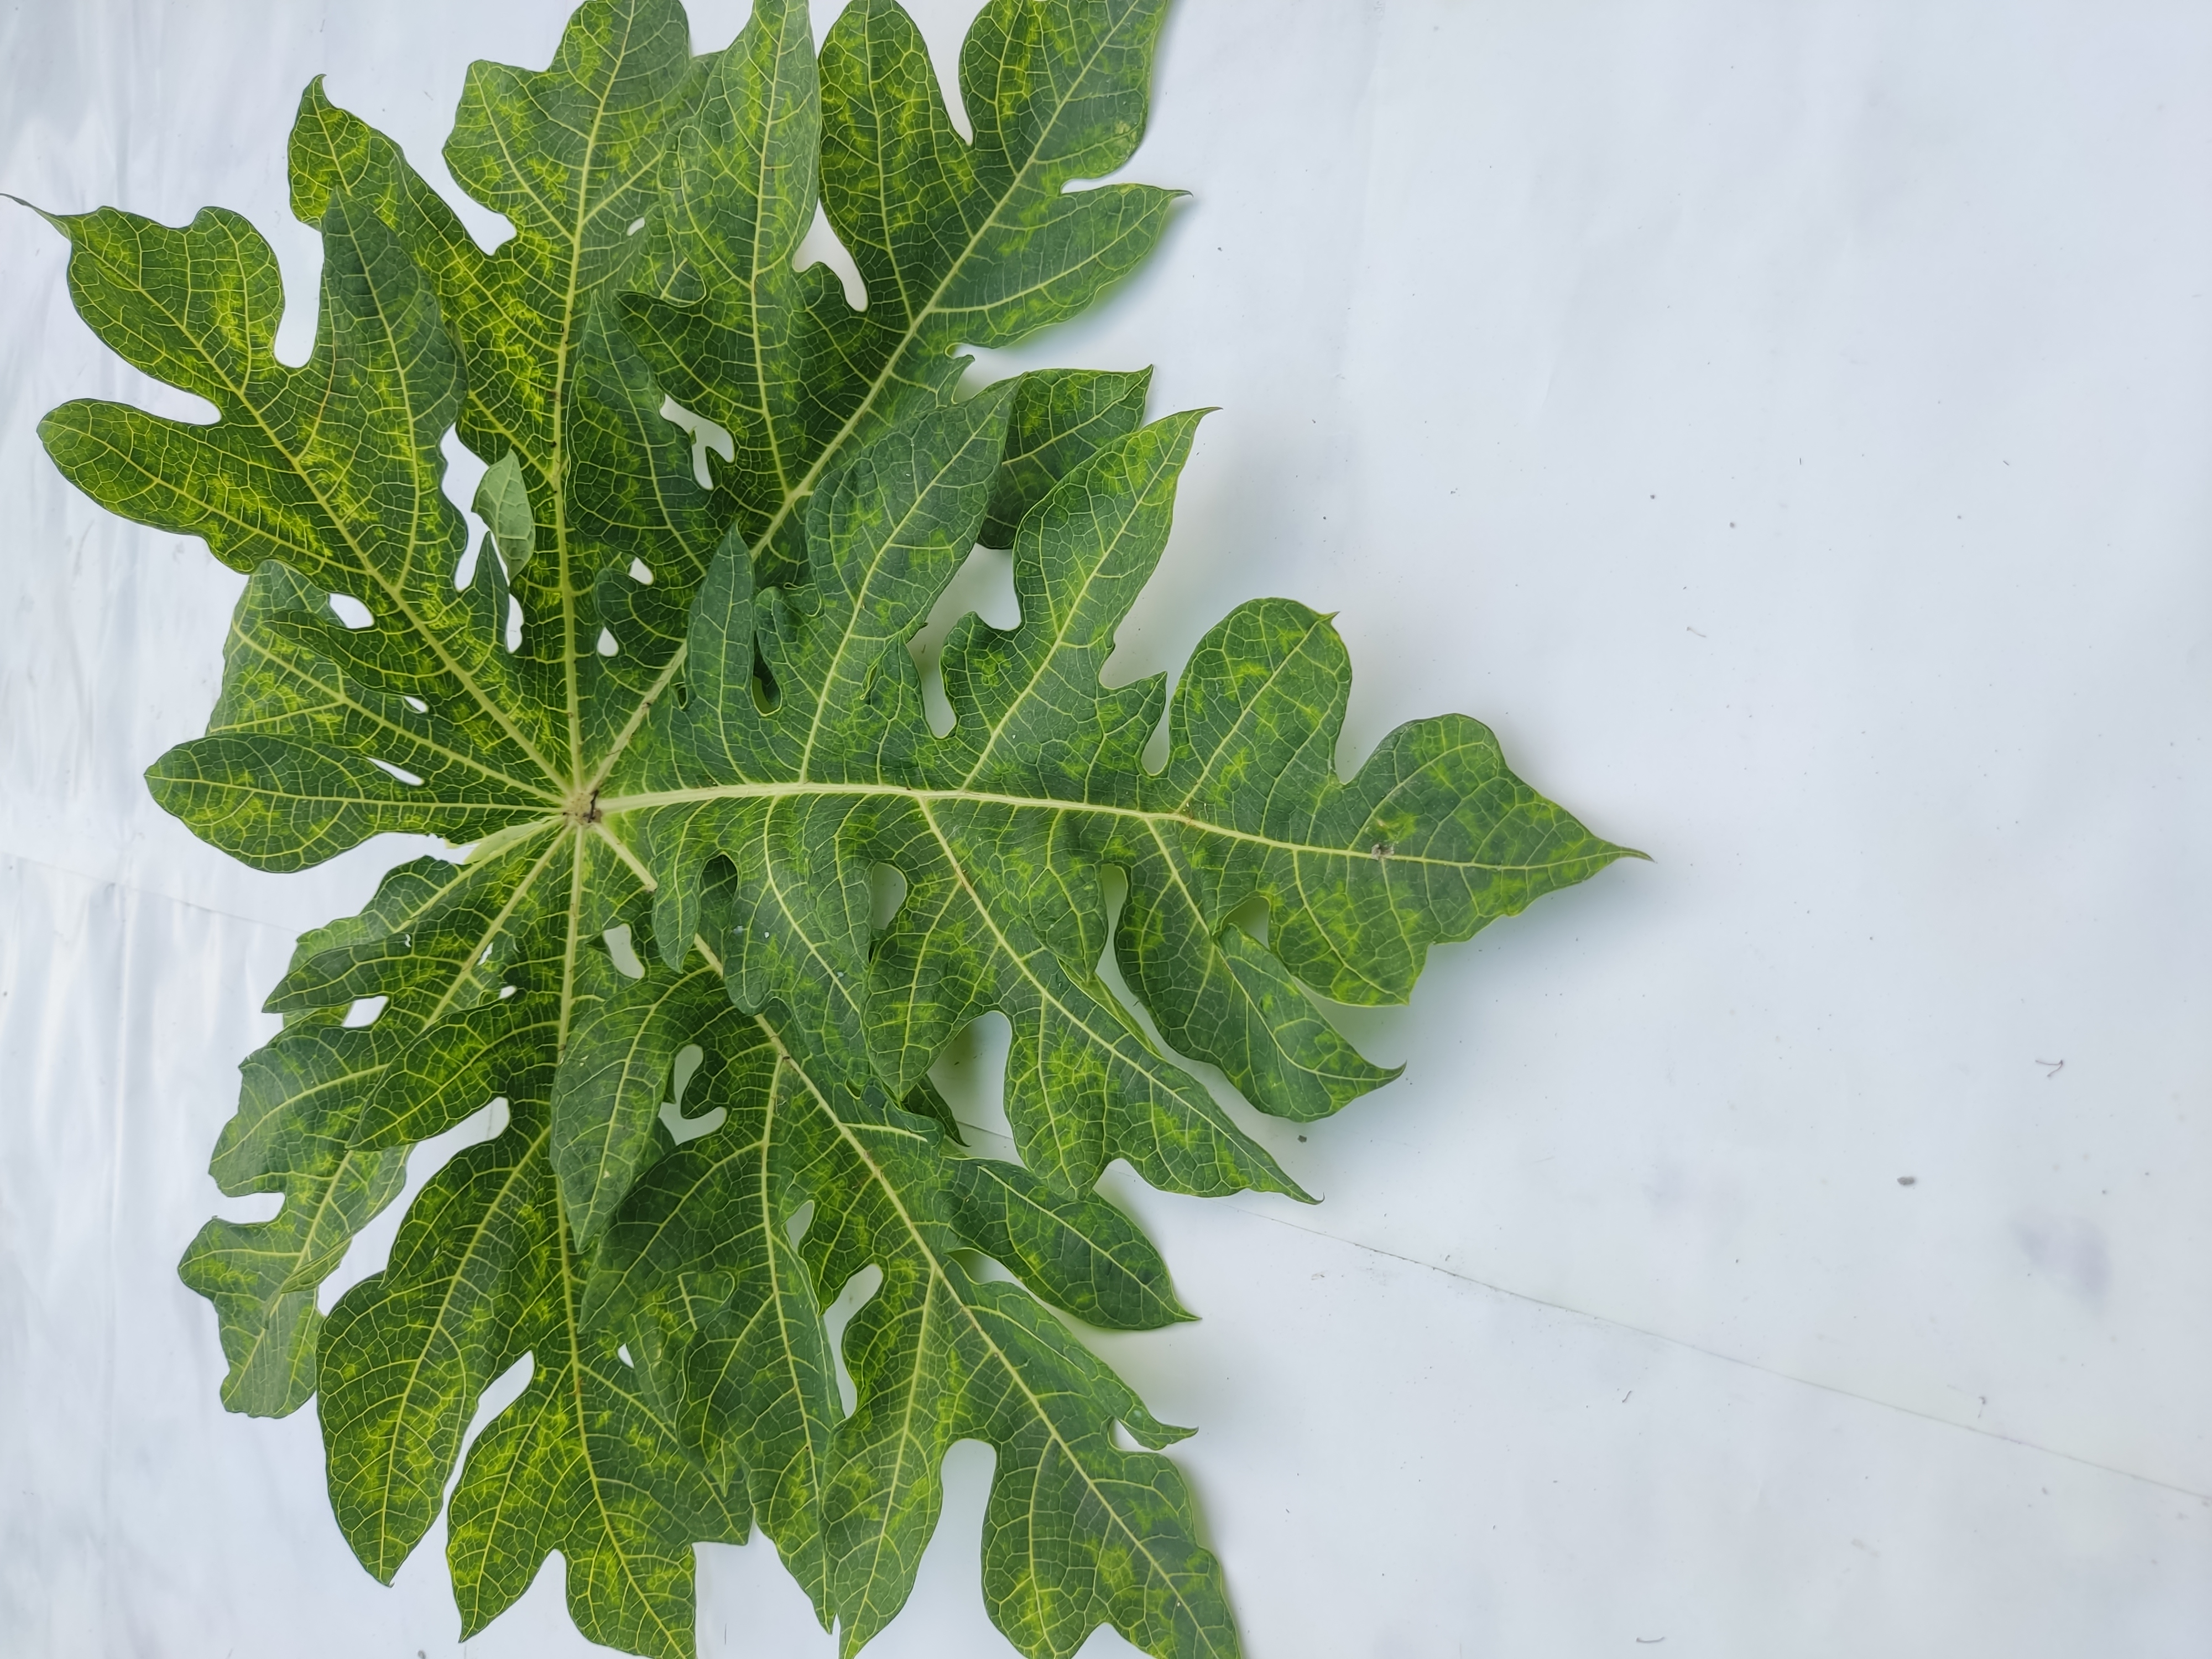
Label: Mosaic